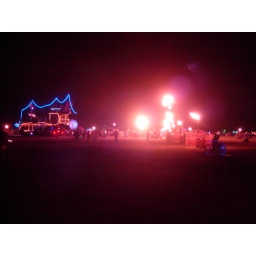
art car seen near synchronized fire towers